Niels Nielsen Fourteen-Side Barn Farm

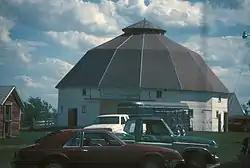

The Niels Nielsen Fourteen-Side Barn Farm near Noonan, North Dakota, United States, is a round barn that was built in 1914 by successful Danish immigrant Niels Nielsen. It was built from a kit purchased from the Chicago House Wrecking Company. It was listed on the National Register of Historic Places in 1986.